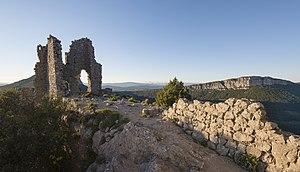
Ruines du Château de Montferrand (XIIe siècle).Saint-Mathieu-de-Tréviers, Hérault, France.